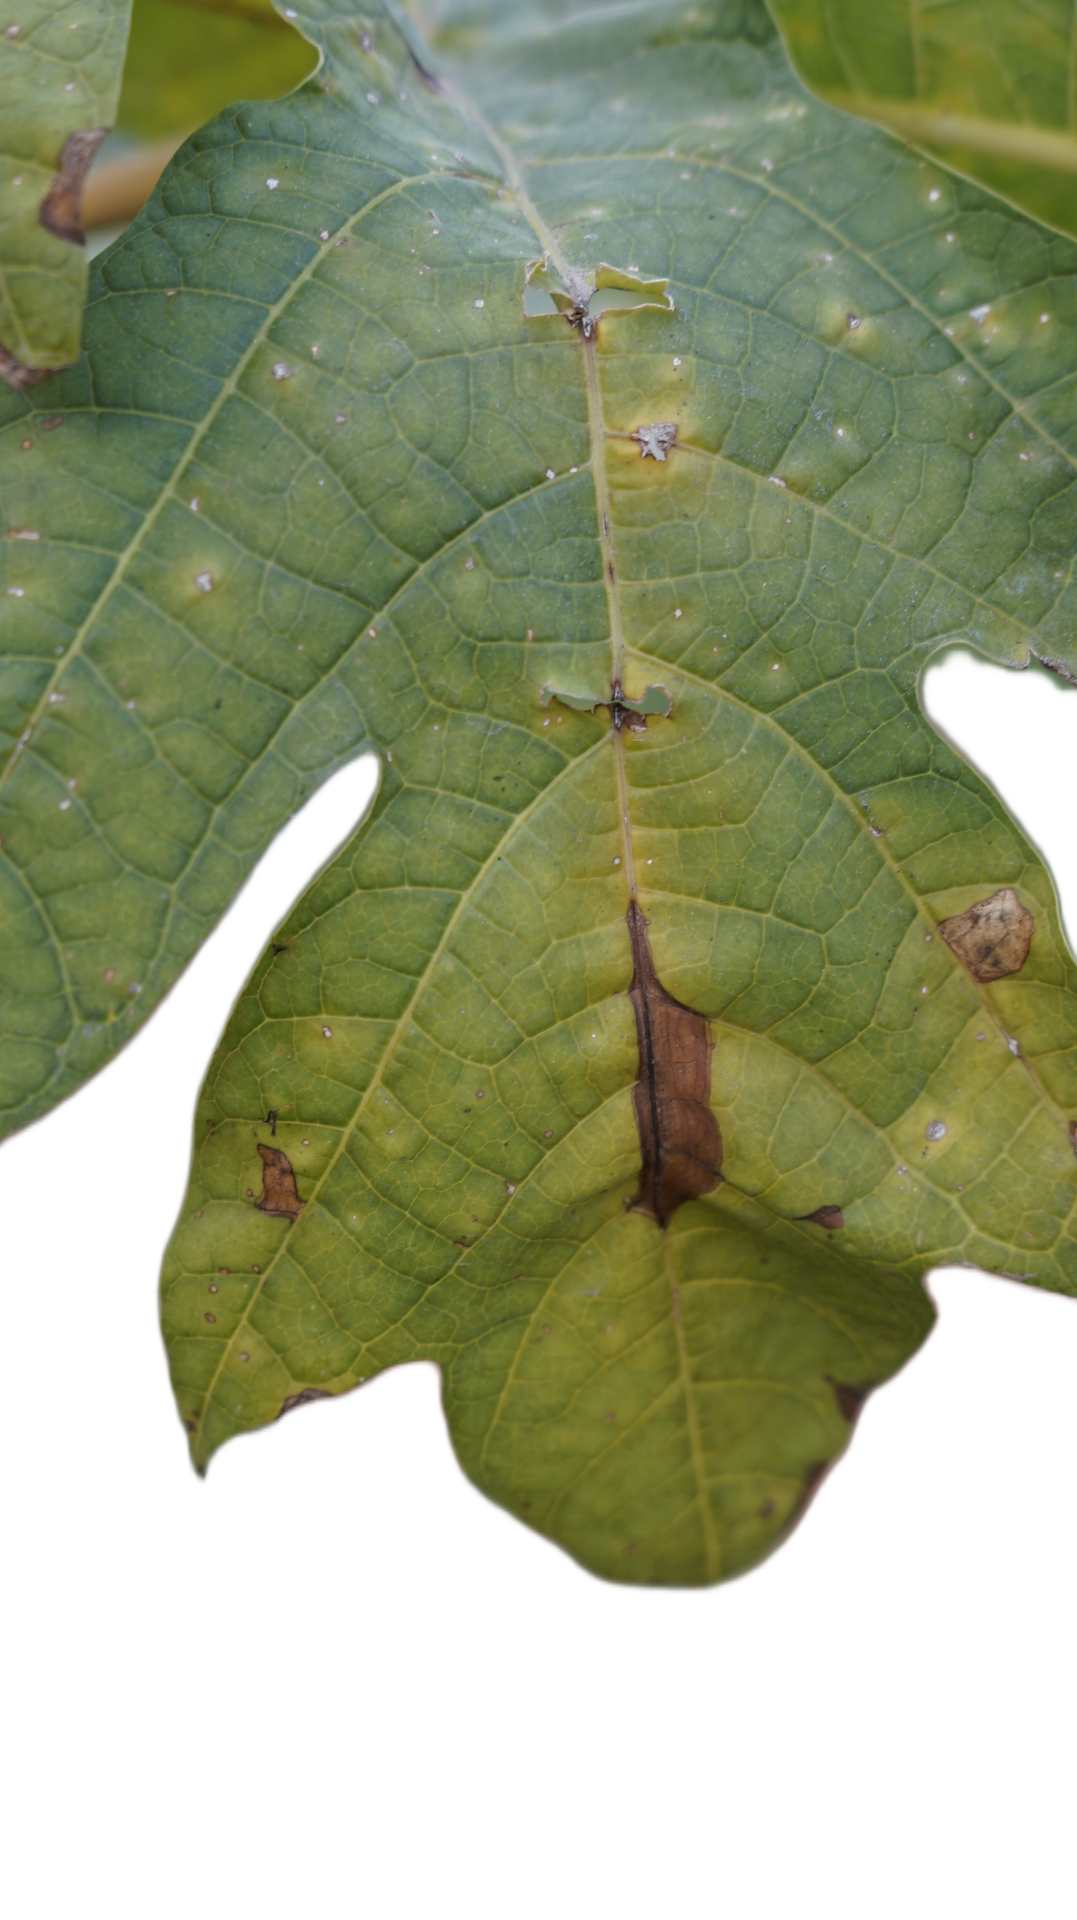
Crop: Papaya
Label: Bacterial_Blight